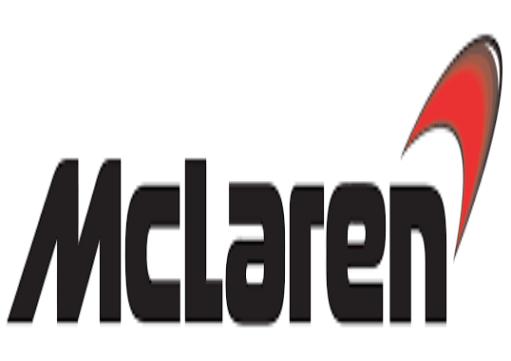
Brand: mclaren
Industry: Transportation